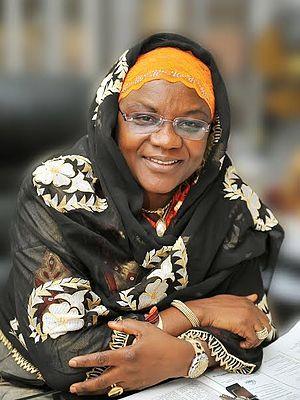
Monsurat Olajumoke Sunmonu, née le 9 avril 1959 à Oyo est une sénatrice du Nigeria. Elle représente les citoyens du district sénatorial d'Oyo centre, après avoir remporté l'élection, le 28 mars 2015. Elle est également la présidente du Comité sénatorial des affaires étrangères. Elle a été présidente de l'assemblée législative de l'État d'Oyo.